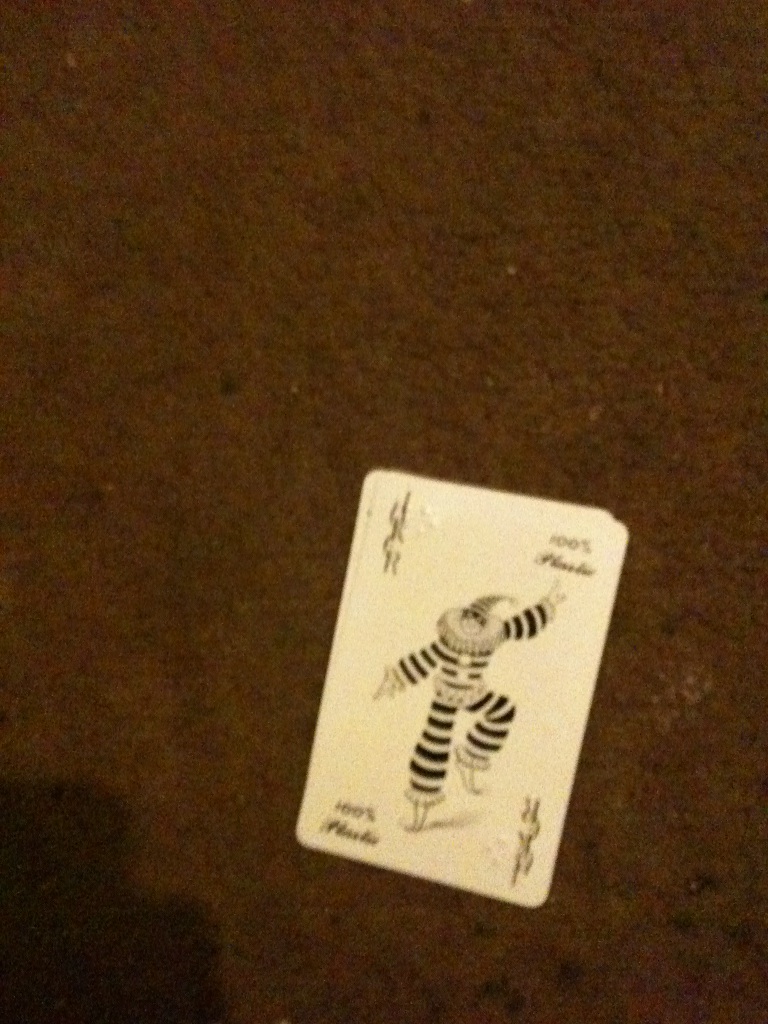Question: Can you please tell me what card this is?
Answer: joker